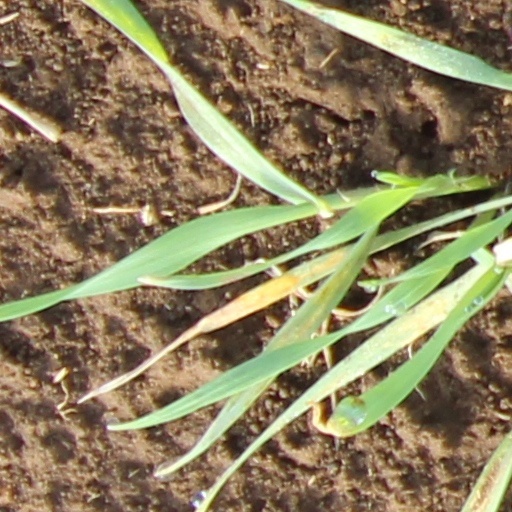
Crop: wheat